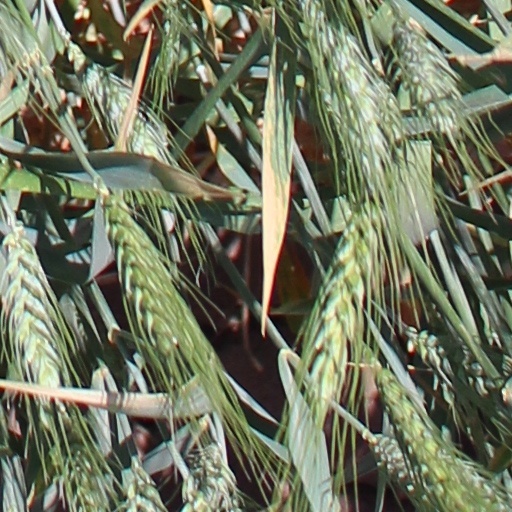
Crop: wheat